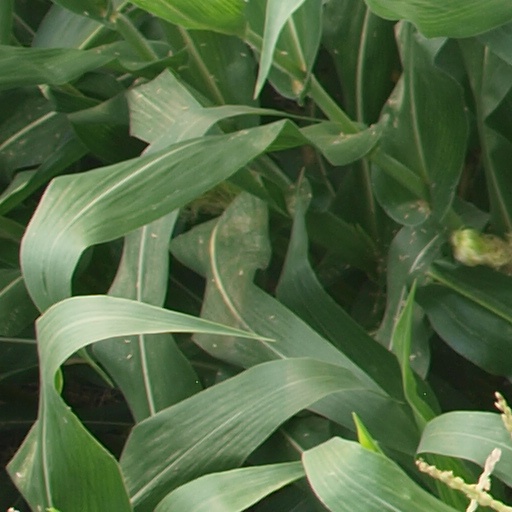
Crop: maize; corn